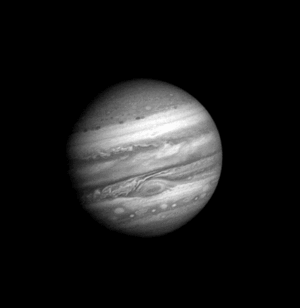
Vue animée de la planète Jupiter prise par Voyager 1 avec un filtre bleu. Ces image ont été acquises entre le 6 janvier et le 3 février 1979 à raison d'une image par jour jovien (10 h environ). Durant cette période, Voyager 1 s'est rapproché de Jupiter de 58 à 31 millions de km. Les petits points noirs visibles de temps à autres sont des ombres portées par les satellites joviens sur la surface de la planète. Les taches blanches dans le ciel sont les satellites eux-mêmes.